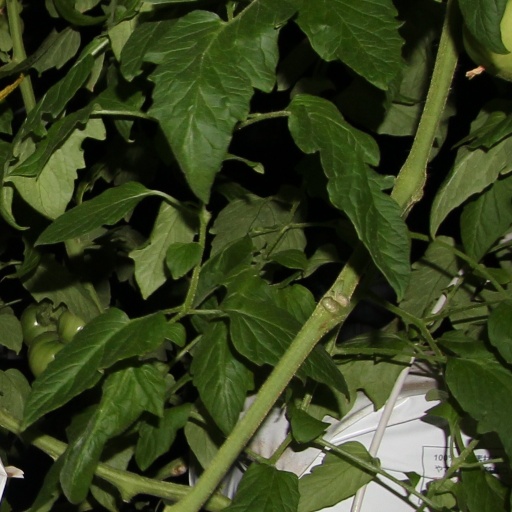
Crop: tomato